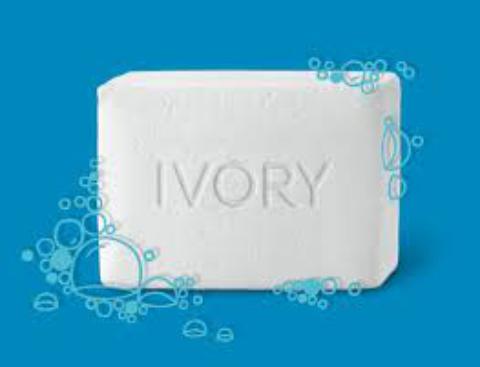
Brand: IVORY
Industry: Necessities